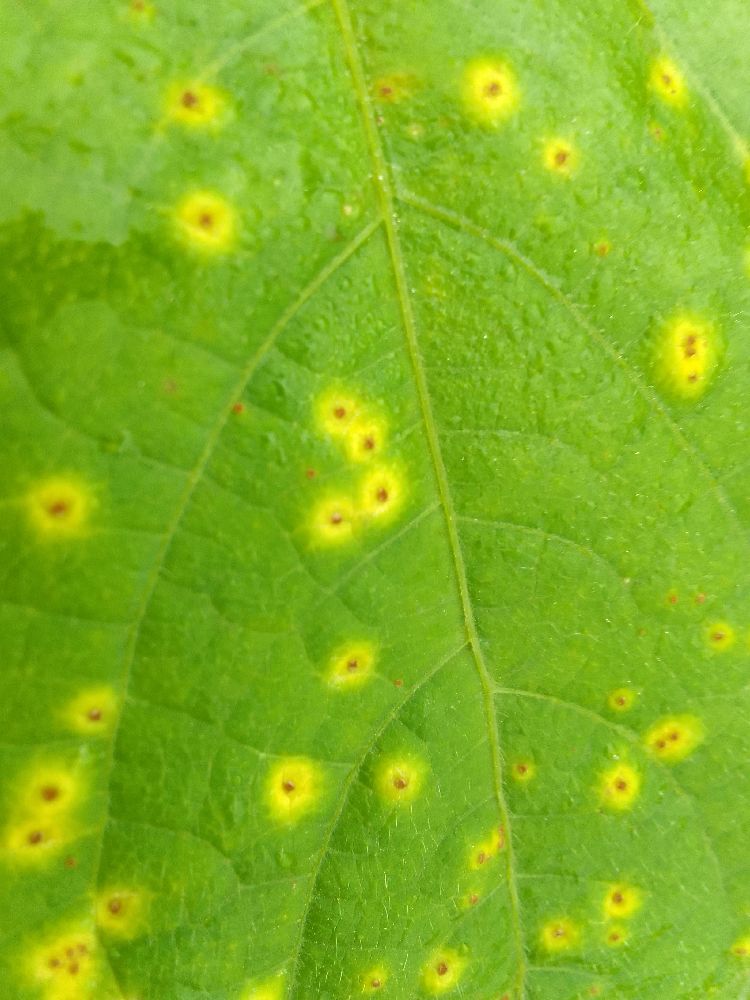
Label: rust